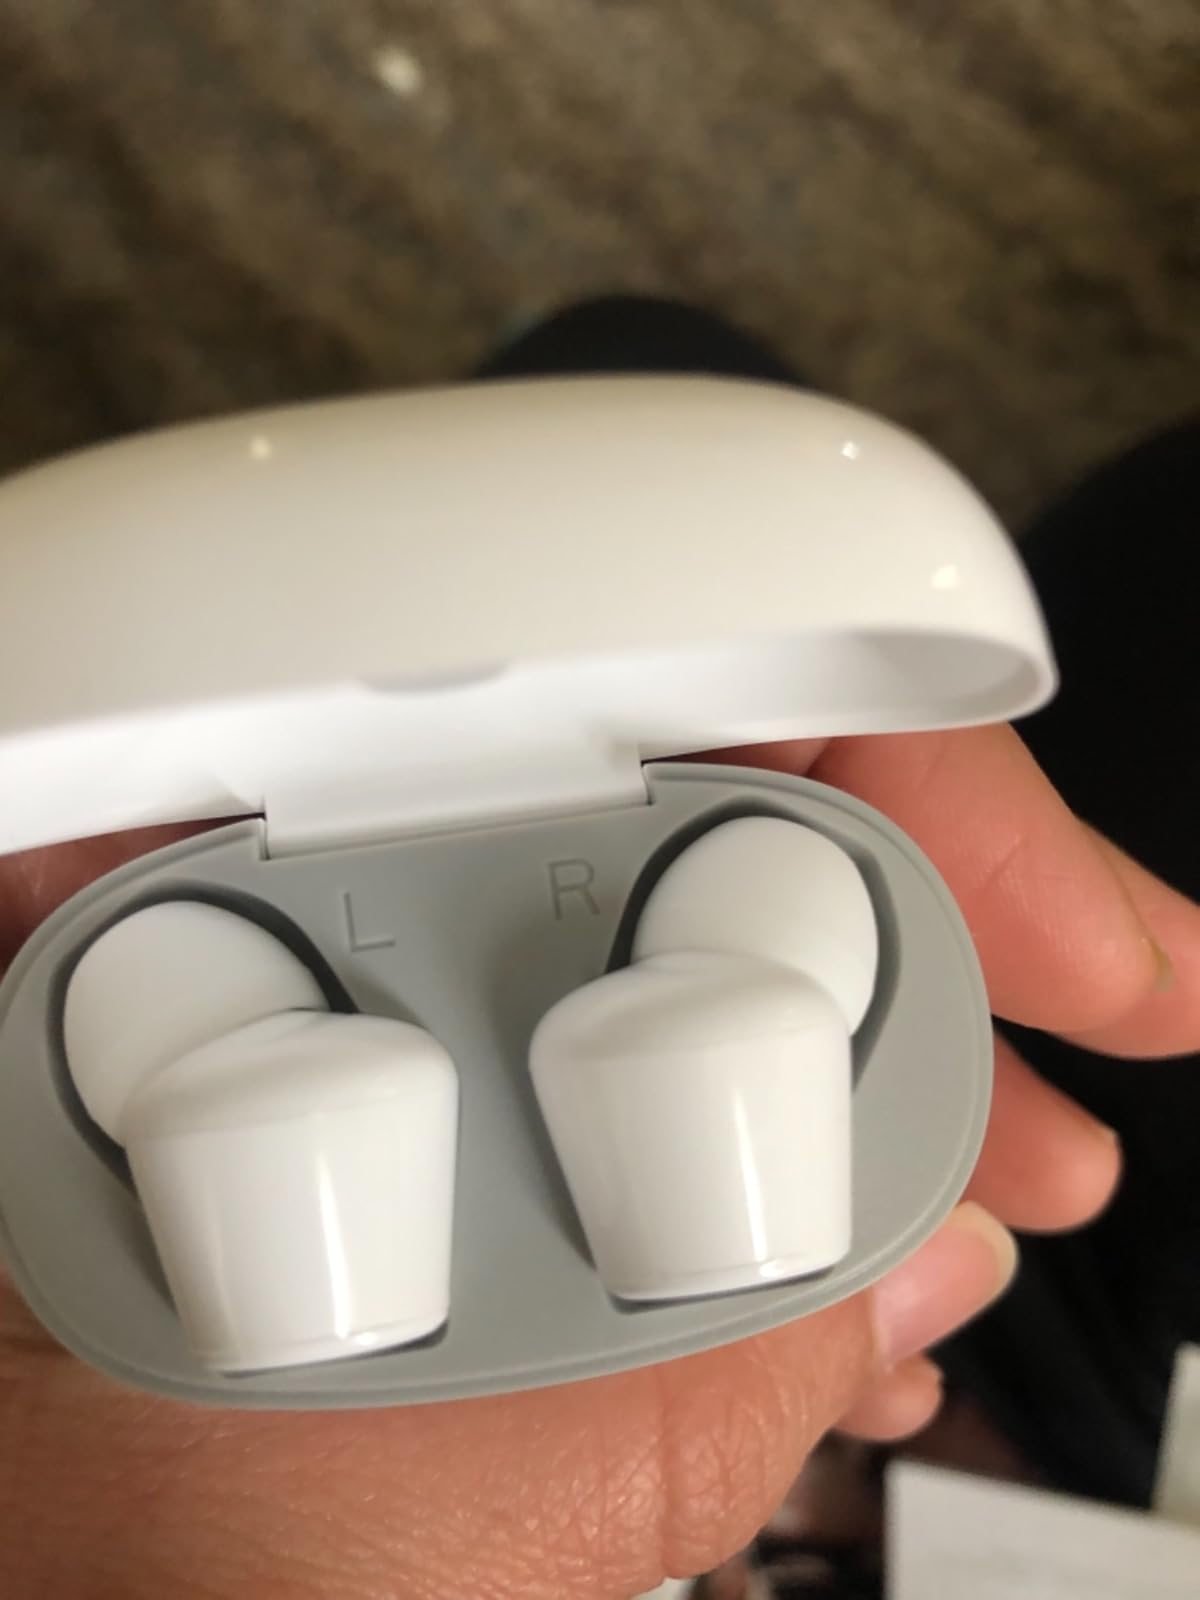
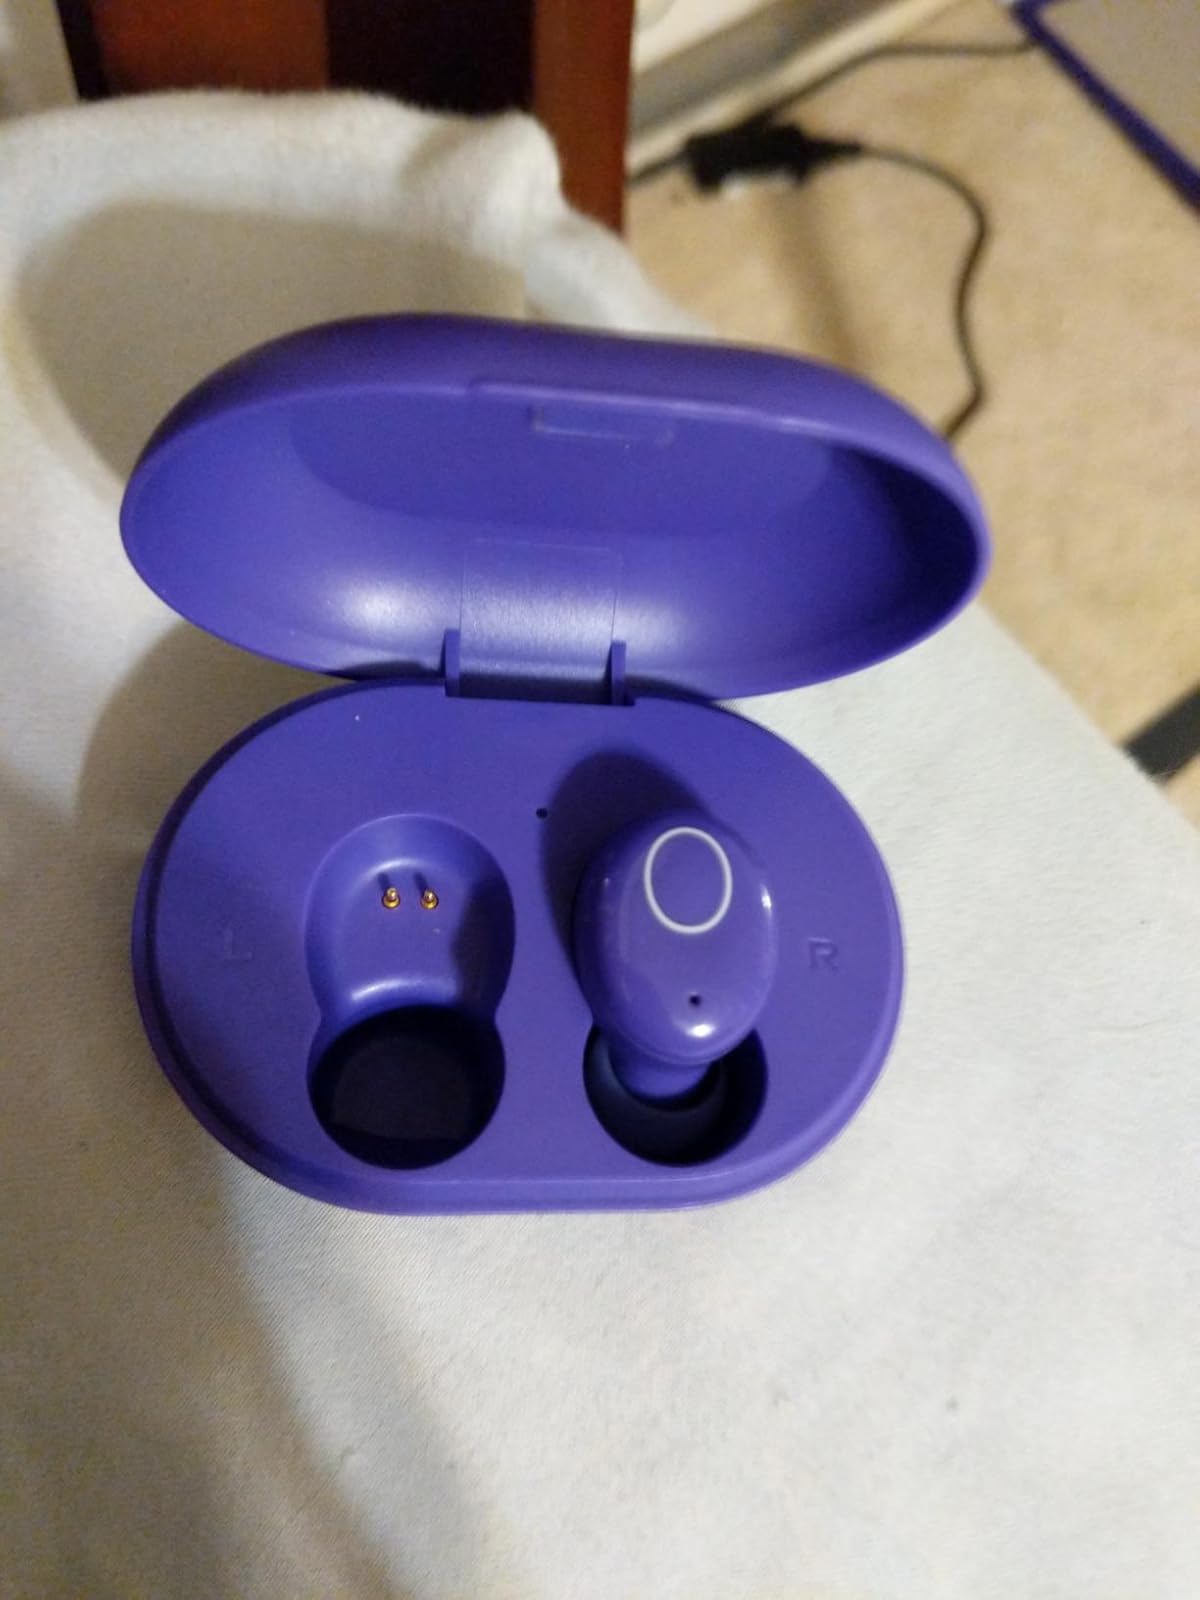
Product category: earbuds
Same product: no